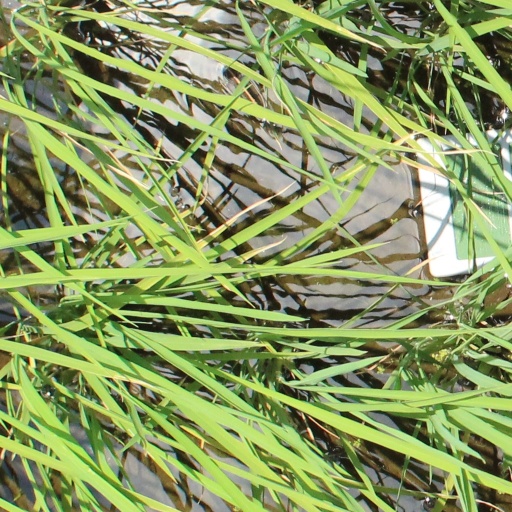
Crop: rice